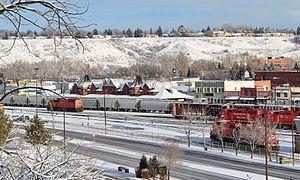
La gare de Medicine Hat est une gare ferroviaire canadienne à Medicine Hat, en Alberta. Elle est citée Gare ferroviaire patrimoniale en 1991.